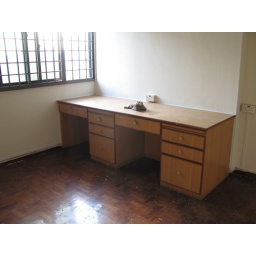
desk in bedroom 2